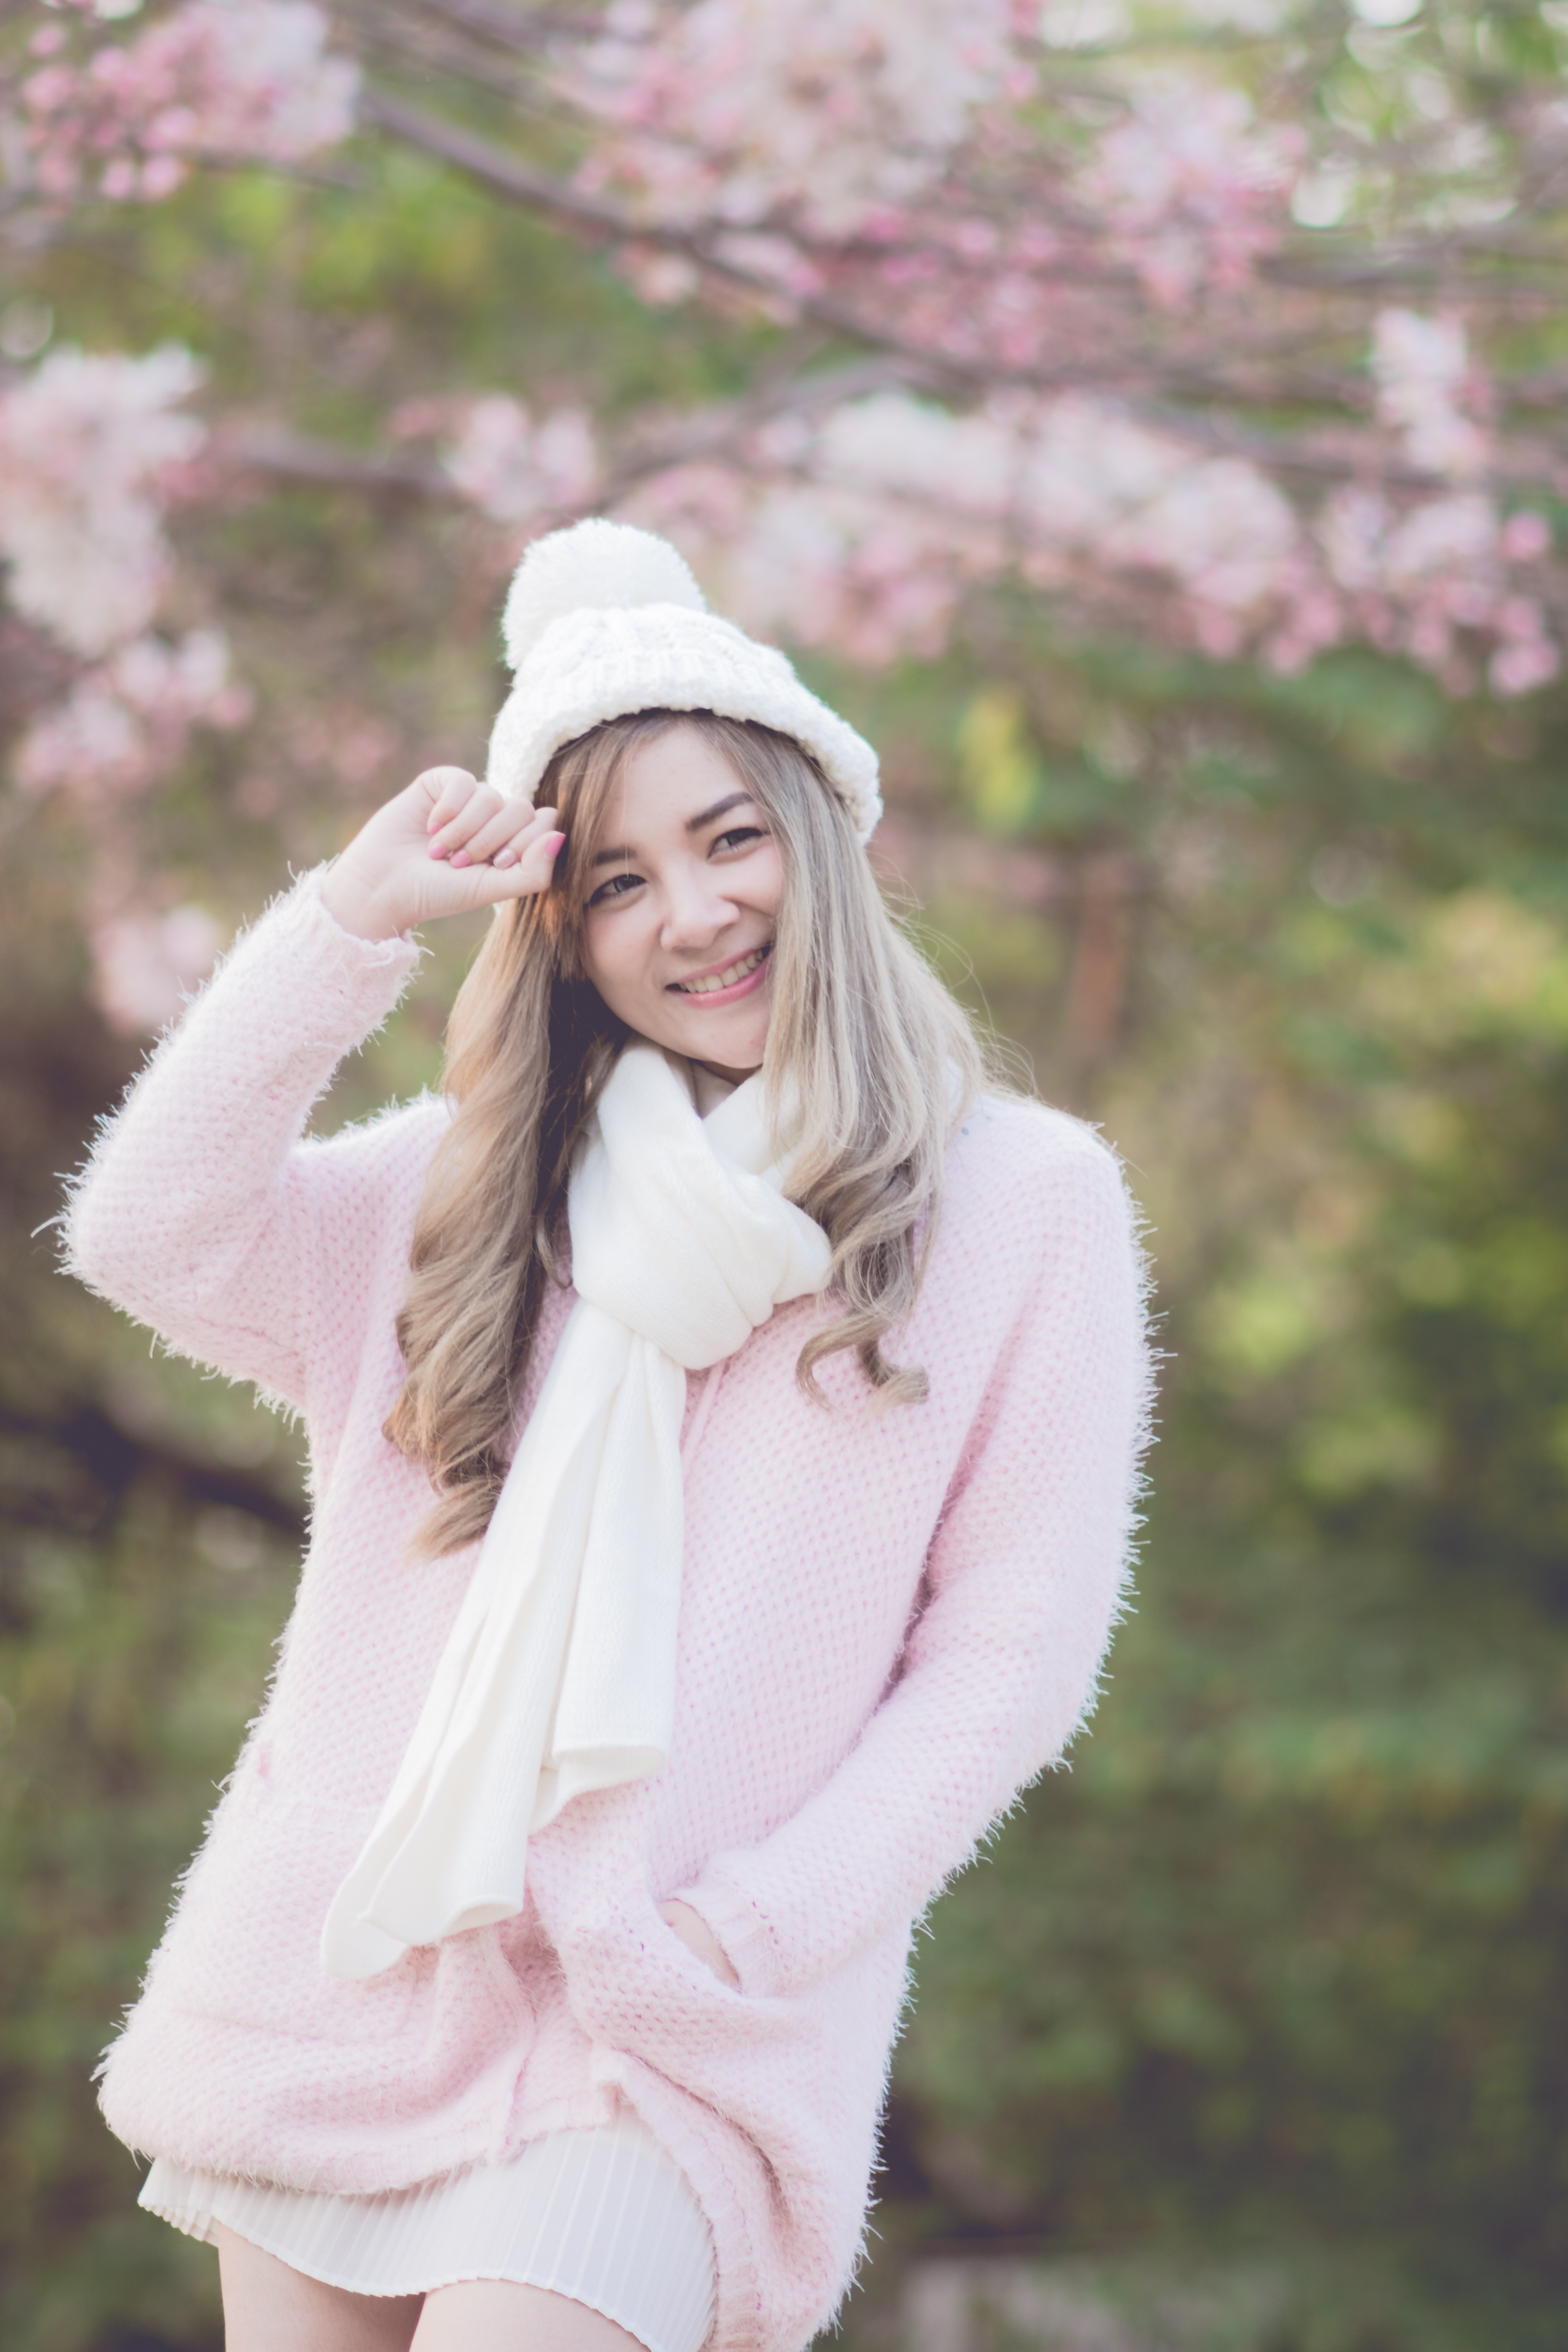
spring, fashion, clothing, lady, pink, outerwear, tokyo, cap, costume, asakusa, photo shoot, portrait photography, taste of japan